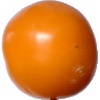
Label: yellow_tomato